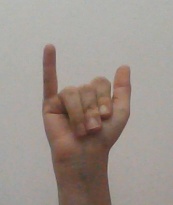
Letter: ya